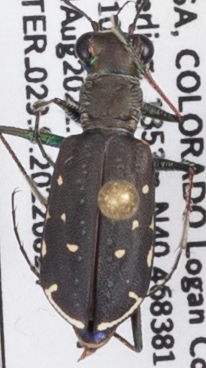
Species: Cicindela punctulata
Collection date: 2022-08-24
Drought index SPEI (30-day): -0.786
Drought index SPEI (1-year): -1.578
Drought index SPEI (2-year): -1.69